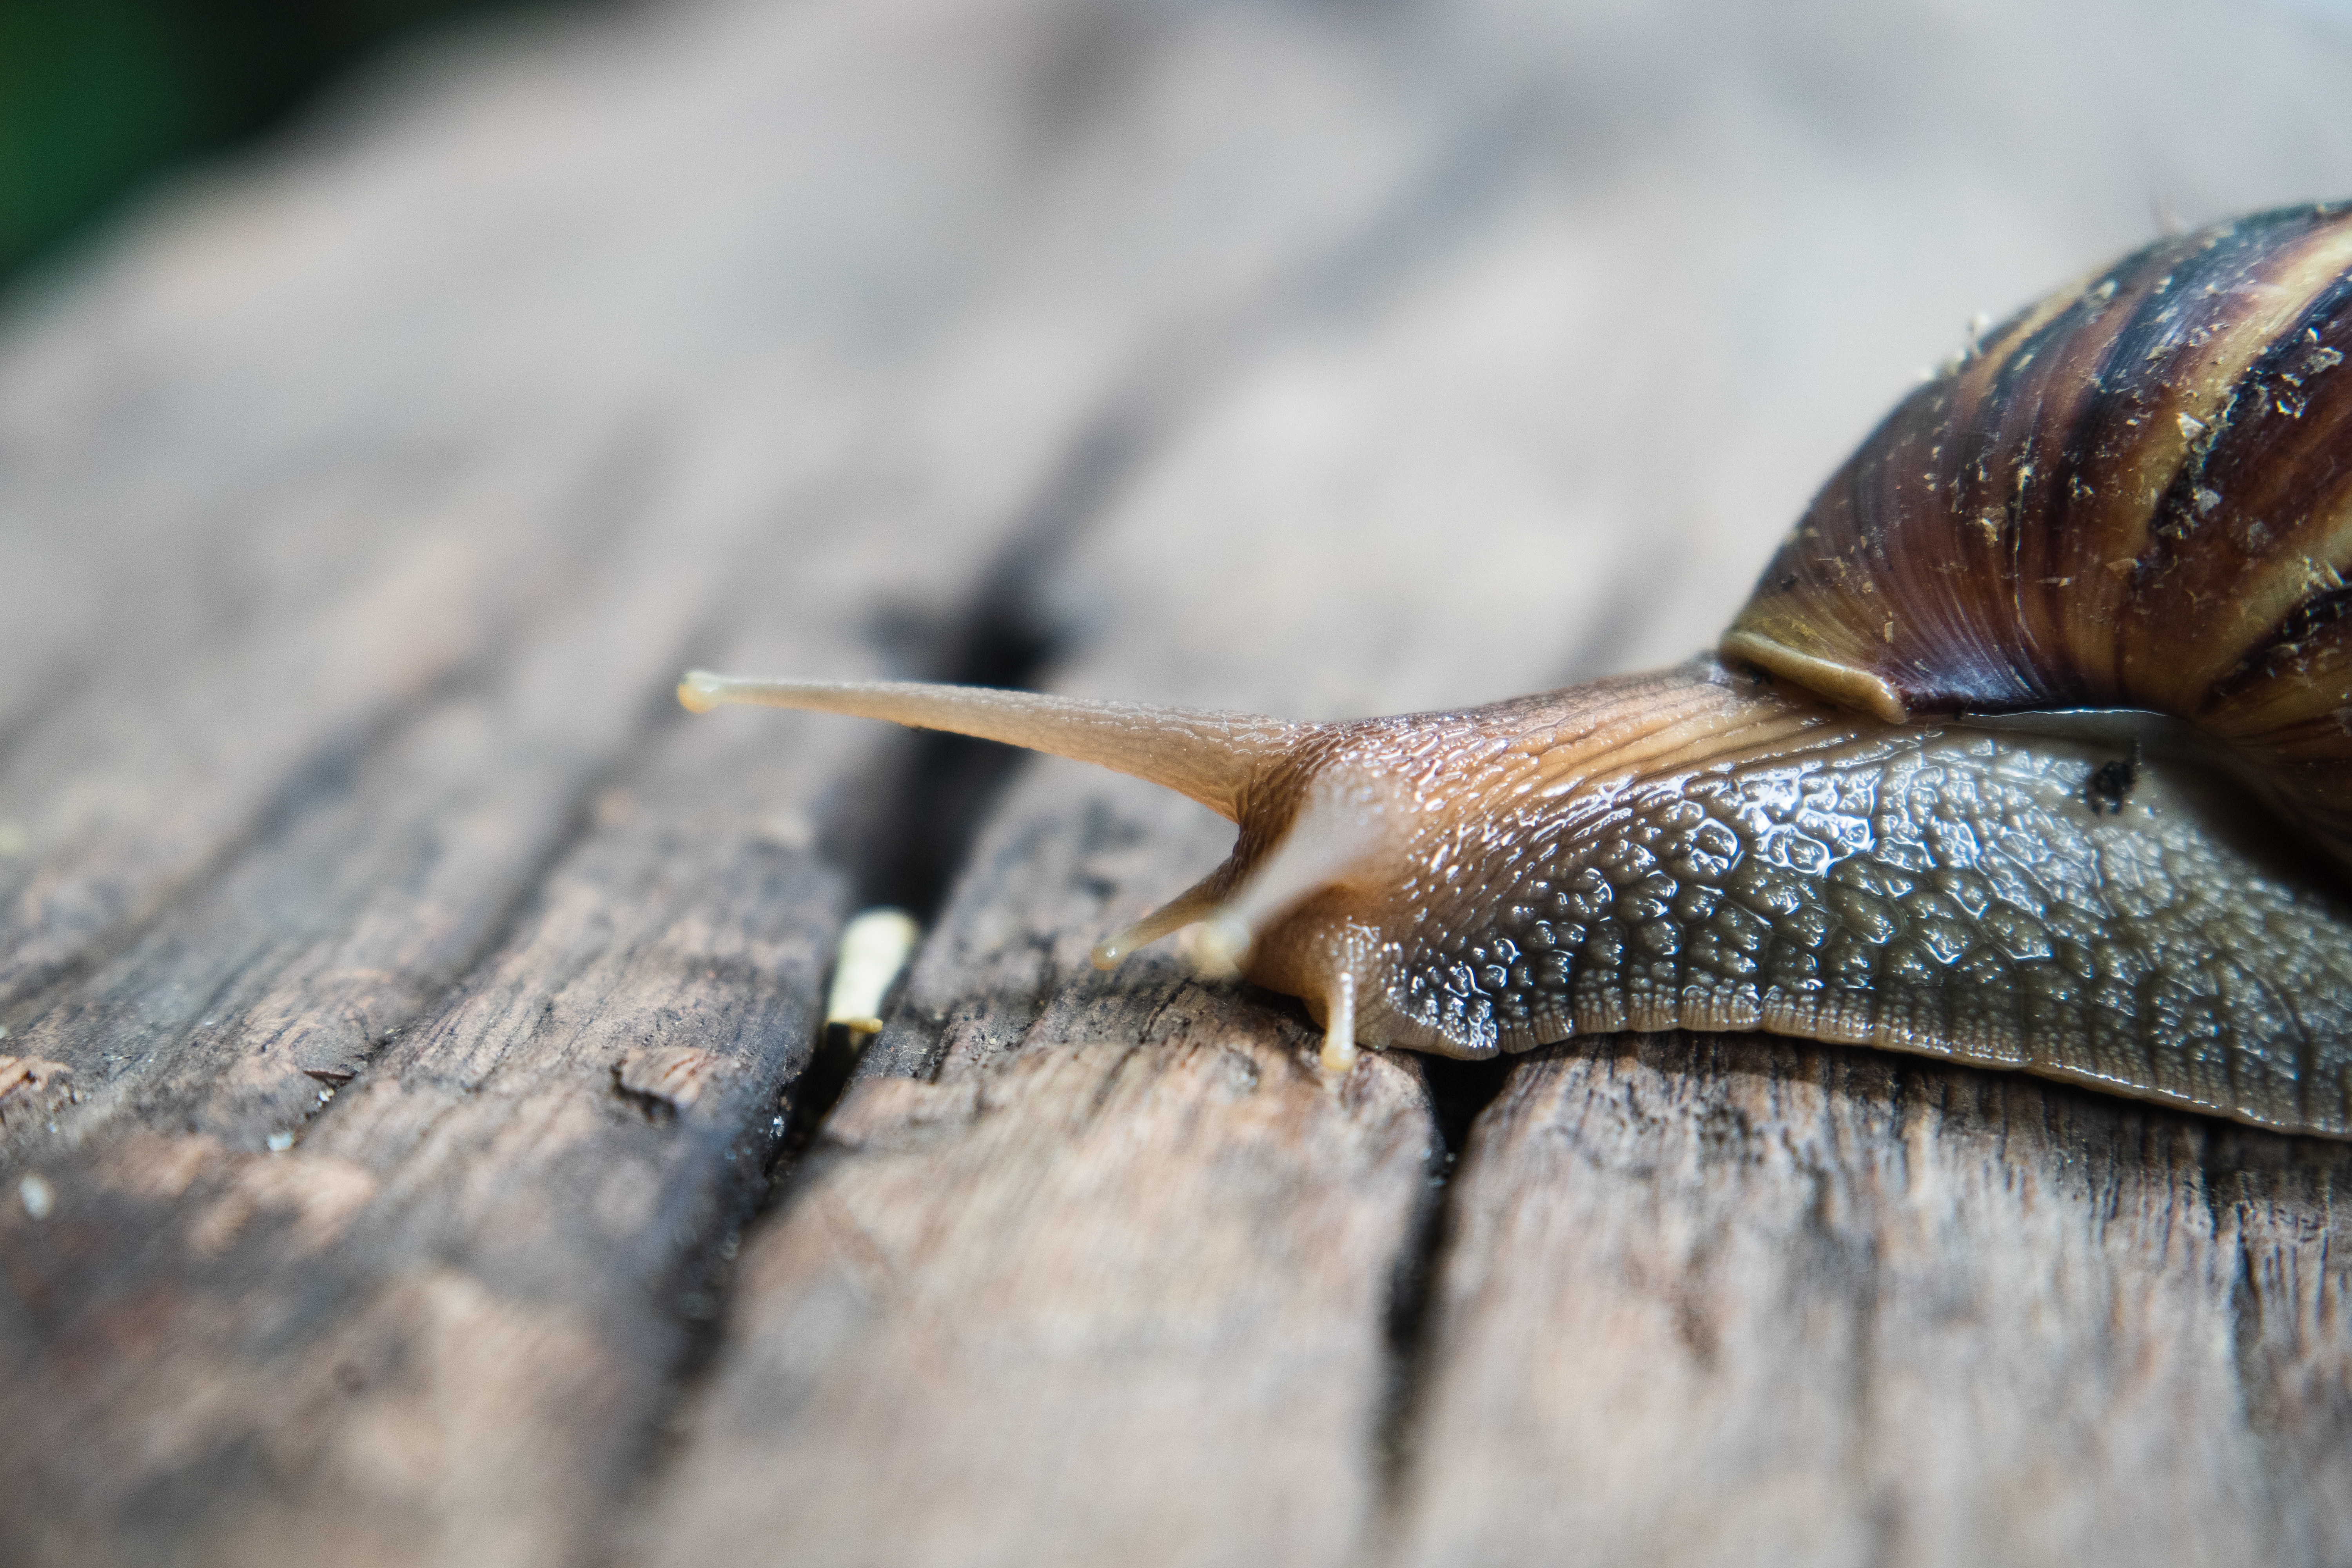
achatinidae, african, animal, asia, asian, background, brown, clean, closeup, copy space, environment, floor, food, forest, fulica, garden, giant, giant african land snail, giant african snail, green, growth, invasive, invertebrate, land, large, leaf, macro, natural, nature, organic, outdoor, pests, shell, slimy, slow, slow life, small, snail, snail shell, snail vector, space, species, spiral, summer, texture, vegetable, white, wild, wildlife, snails and slugs, slug, lymnaeidae, sea snail, close up, molluscs, terrestrial animal, escargot, schnecken, organism, adaptation, macro photography, photography, plant stem